Supercritical carbon dioxide blend

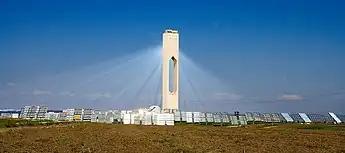
Solúcar PS 10, the first commercial solar power tower plant. It is located in Sanlúcar la Mayor, Seville, Spain.

Concentrated solar power (CSP) is a solar thermal technology that uses mirrors or lenses to concentrate sunlight into a receiver. The receiver reaches very high temperatures, up to 1000 °C for commercial solar power towers, favouring high power conversion efficiency. However, electricity production is limited by the heat engine used.